Chiapas

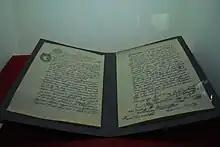
Comitán's declaration of independence from 1823

The encomienda system that had perpetrated much of the labor-related abuse of the indigenous peoples declined by the end of the 16th century, and was replaced by haciendas. However, the use and misuse of Indian labor remained a large part of Chiapas politics into modern times. Maltreatment and tribute payments created an undercurrent of resentment in the indigenous population that passed on from generation to generation. One uprising against high tribute payments occurred in the Tzeltal communities in the Los Alto region in 1712. Soon, the Tzoltzils and Ch'ols joined the Tzeltales in rebellion, but within a year the government was able to extinguish the rebellion.